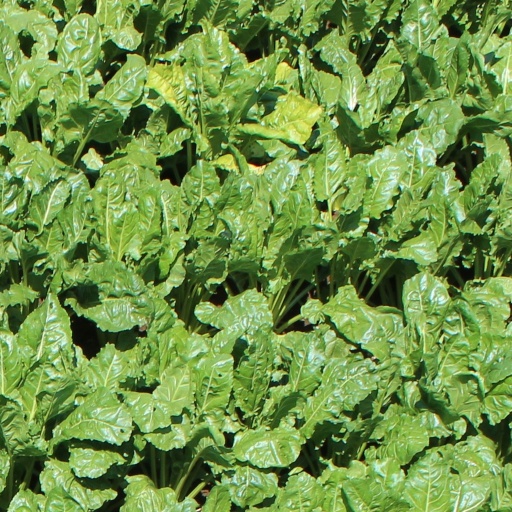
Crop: sugar beet